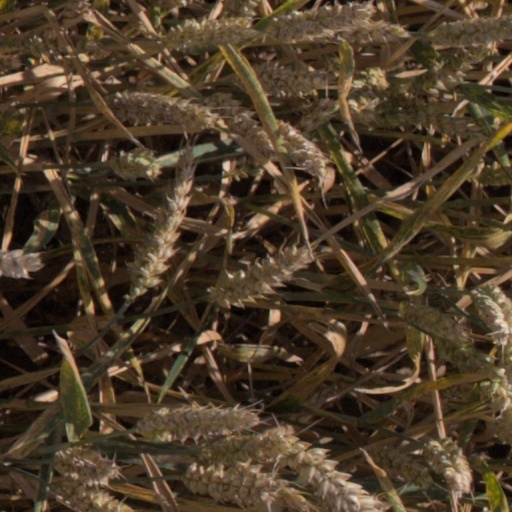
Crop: wheat